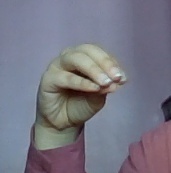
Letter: ha